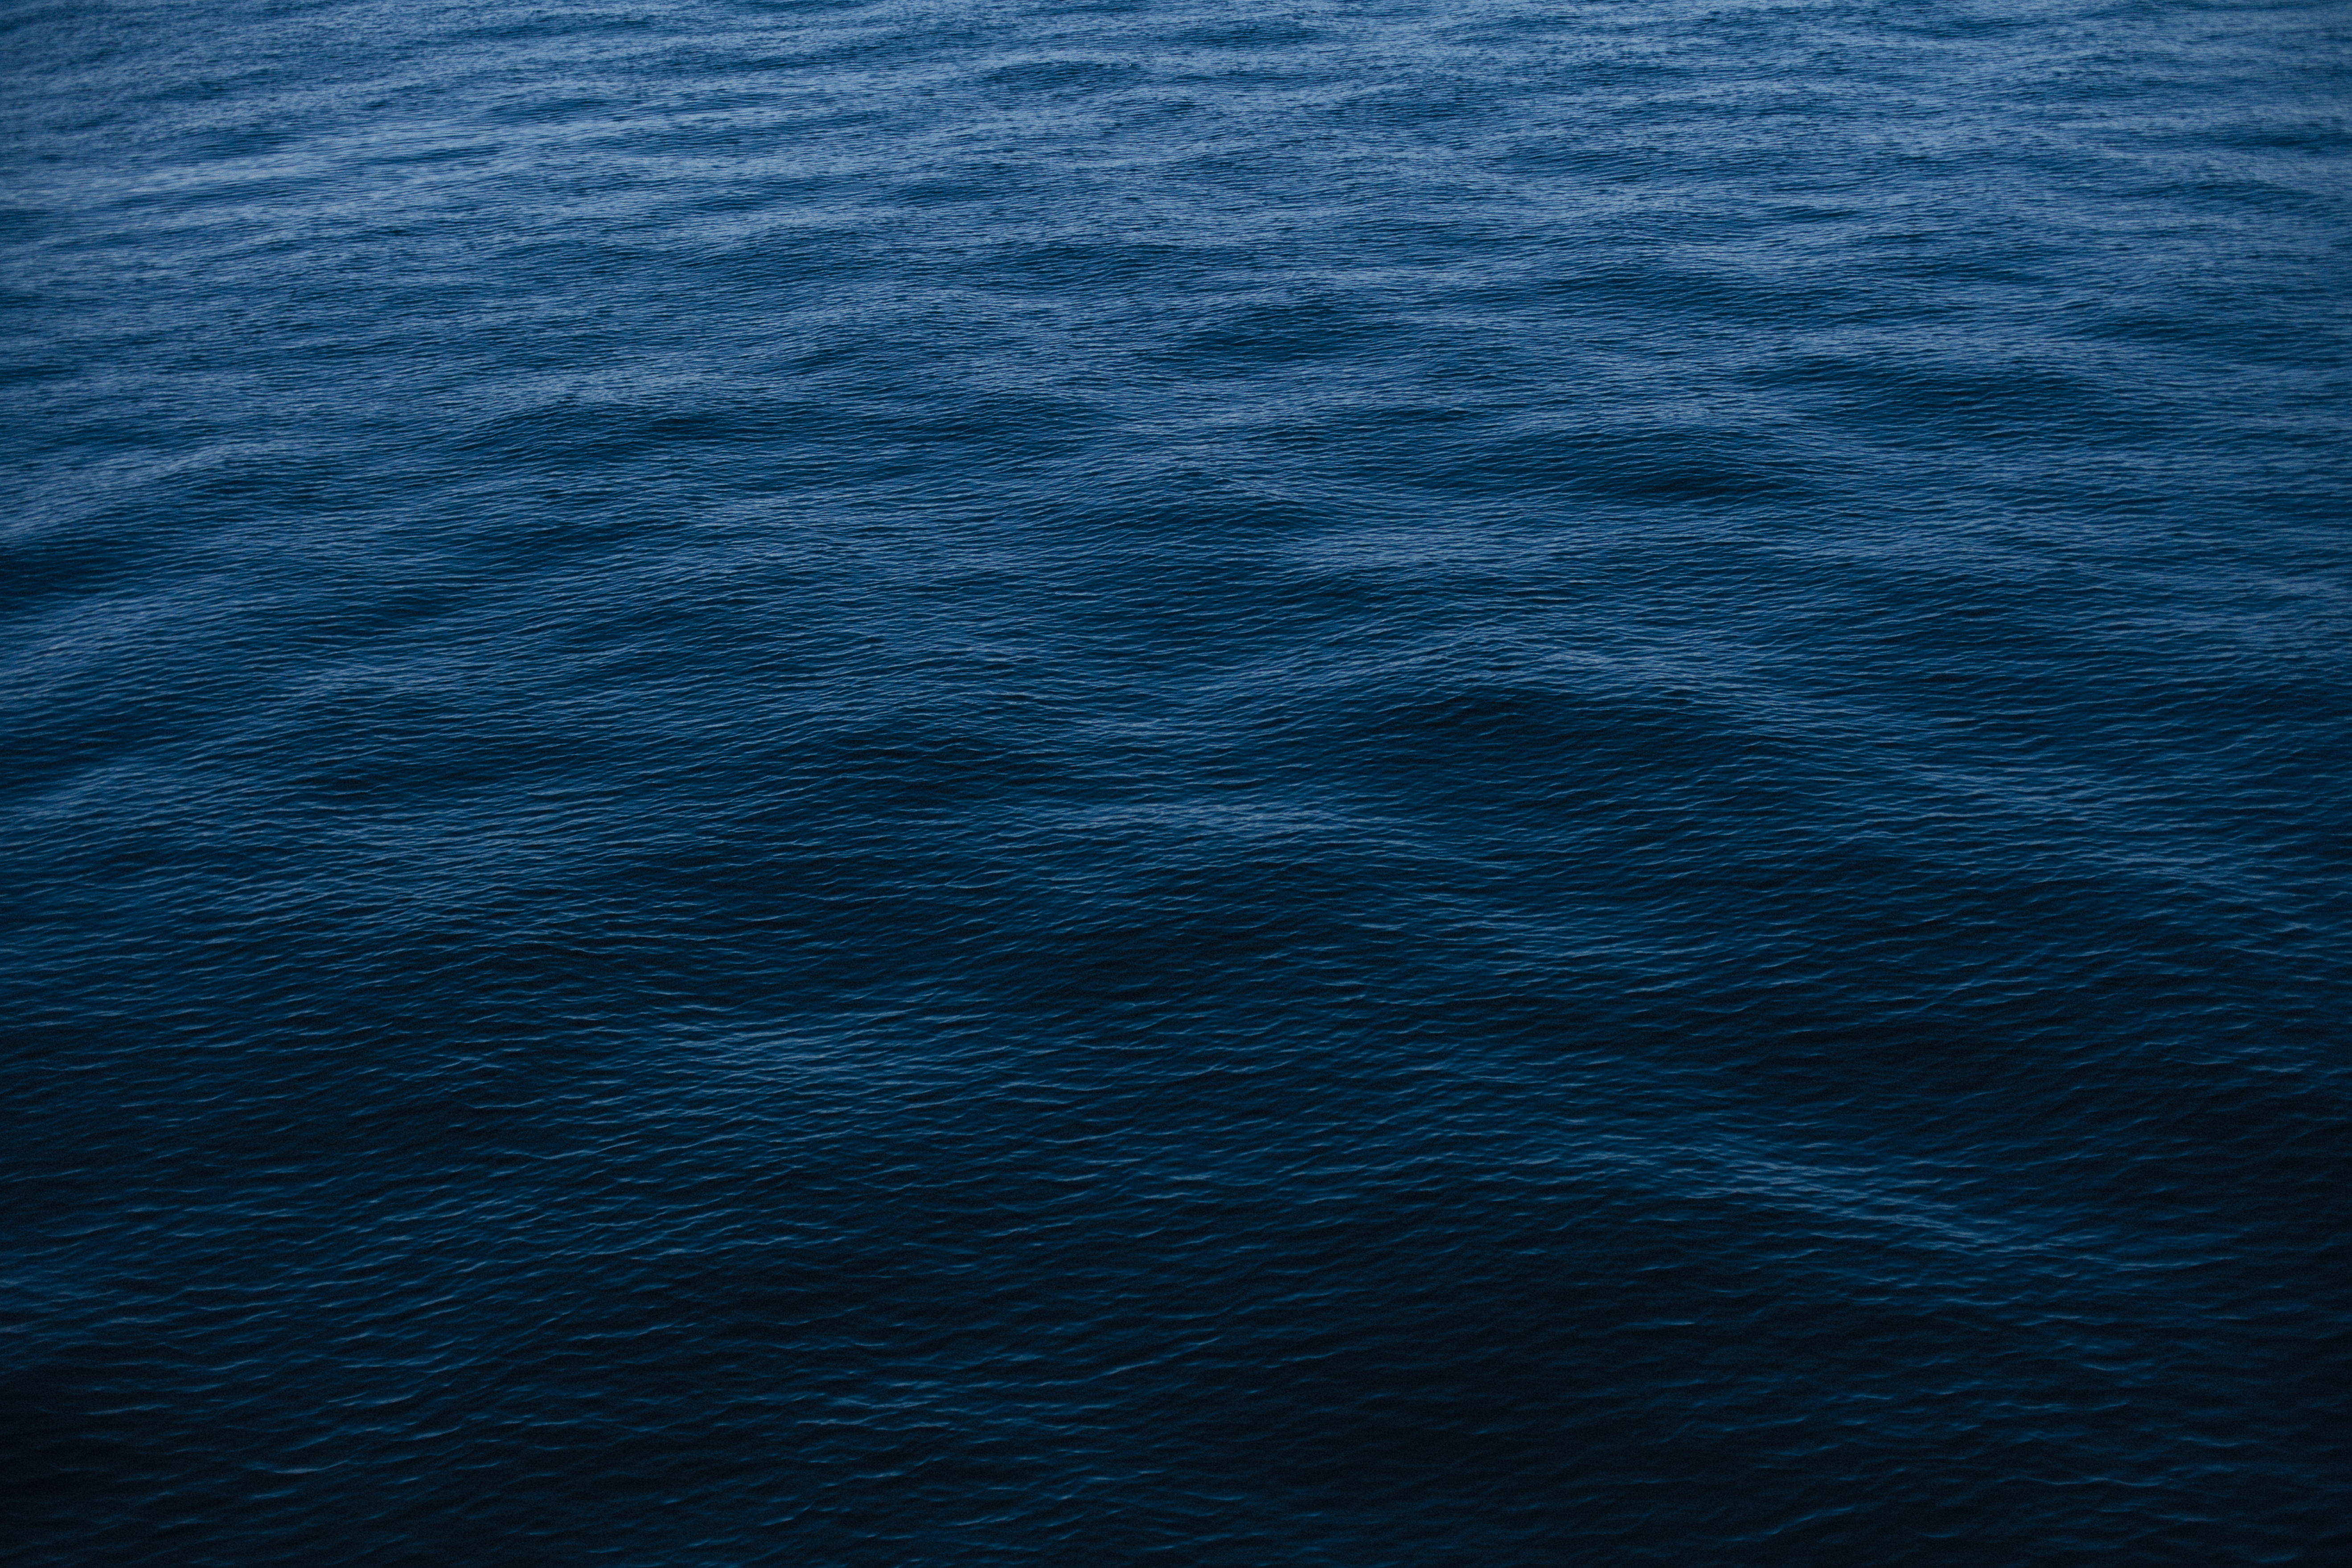
sea, water, ocean, horizon, texture, rain, wave, blue, rainy, salt water, seawater, computer wallpaper, wind wave